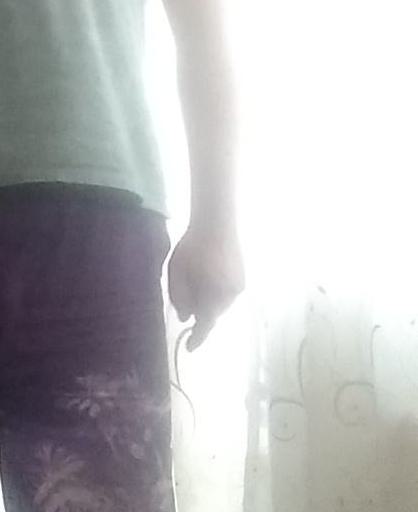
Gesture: no_gesture